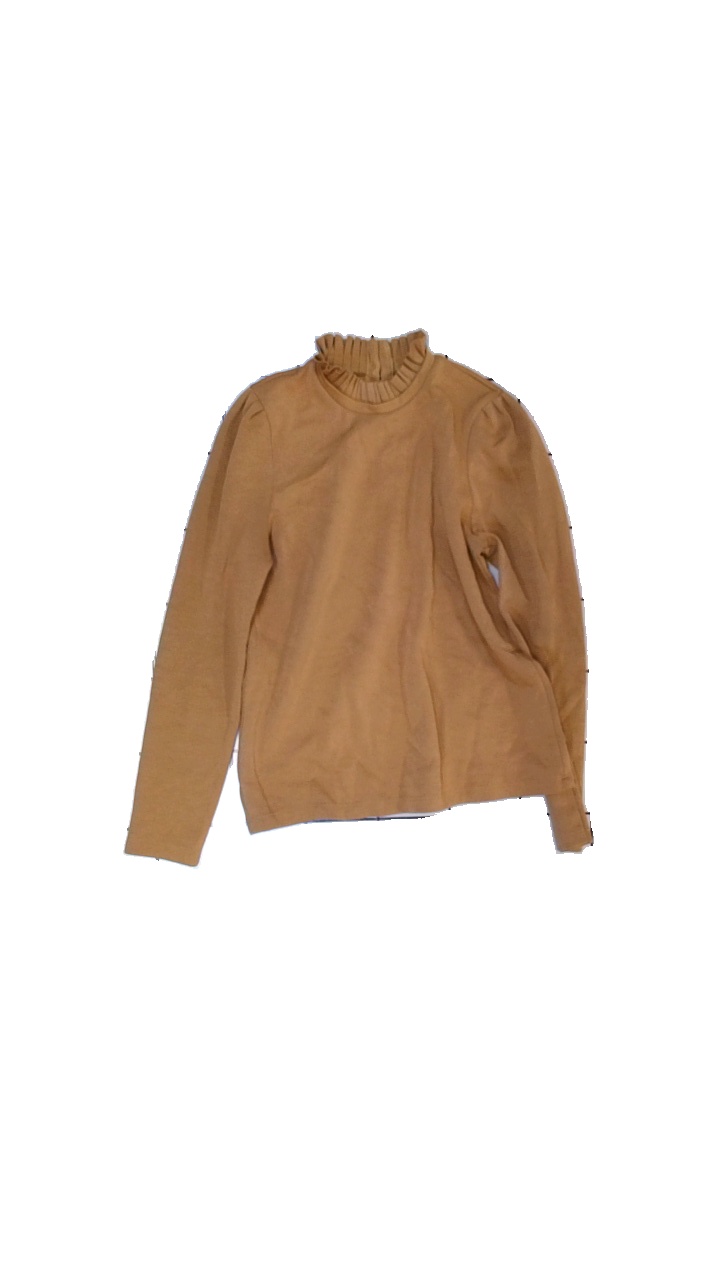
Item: Sweater (Ladies)
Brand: Vero Moda
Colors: Beige
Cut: Regular, C-collar
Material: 64% polyester, 36% cotton
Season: All
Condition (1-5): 3
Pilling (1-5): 2
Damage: pilling
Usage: Export
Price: <50